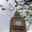
Label: clock